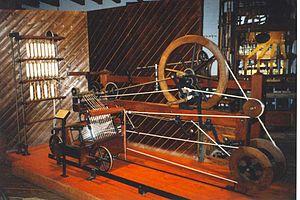
Le musée d'archéologie industrielle et du textile de Gand, Museum voor Industriële Archeologie en Textiel, a été créé en 1976 et se trouve hébergé depuis 1990 dans une ancienne filature de coton, la filature Desmet-Guéquier, située dans le nord du vieux Gand, sous la boucle de la Lys, lieu où avaient tendance, pendant la première révolution industrielle, à se concentrer les manufactures de textile. Le bâtiment, qui date de 1905-1912, fut conçu à l’instar des manufactures de coton de Manchester : il se compose d’une série de salles spacieuses et est doté de vastes baies vitrées. Les 3 500 m² d’espace que comporte l’édifice sont utilisés pour évoquer l’histoire de l’industrie gantoise, en mettant plus particulièrement l’accent sur l’activité textile.